John Winthrop Jr. Iron Furnace Site

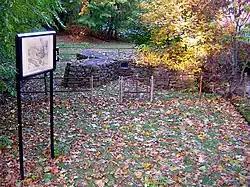

The John Winthrop Jr. Iron Furnace Site is a historic archaeological site at 61 Crescent Street, Quincy, Massachusetts. The site is called Braintree Furnace in some texts; the West Quincy location at the time of operation was in a part of Braintree, Massachusetts, that later became Quincy. Its importance lies in the fact that it was the first iron blast furnace established in what would become the United States. Furnace Brook, a stream which begins on the eastern slopes of the Blue Hills and meanders for about four miles from southwest to northeast through the middle of Quincy toward Quincy Bay, was named for the works site.